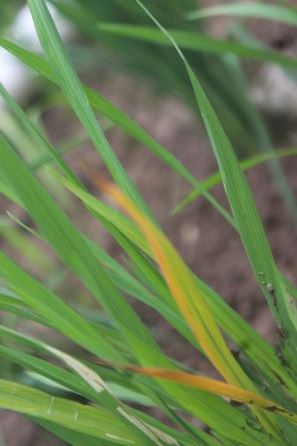
Disease: Tungro